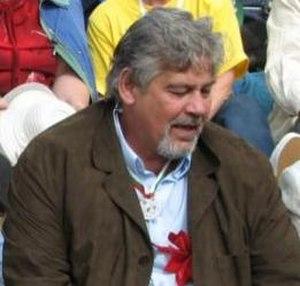
Stefan Lambov Danaïlov, né le 9 décembre 1942 à Sofia et mort le 26 novembre 2019 dans la même ville, est un acteur bulgare qui s'est lancé plus tard dans une carrière politique et a été de 2005 à 2009 ministre de la Culture du gouvernement de Sergej Stanišev. Il est membre du Parti socialiste bulgare.